Overholser Mansion

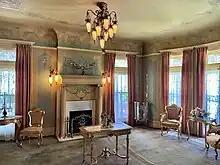
Drawing room

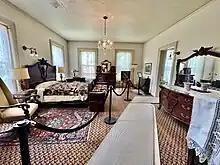
Overholser Bedroom

The second floor is accessible from two staircases. The main staircase leads up to two landings and a large hall. The second and larger stair landing has a small sitting area that occupies part of the tower. Also at the top of the staircase are two large stained-glass windows, each depicting Greek women playing an instrument, one a violin and the other a tambourine. To the north is the Monroney Bedroom. Connected to the Monroney Bedroom to the west is a bathroom, which then leads into the Overholser Bedroom. Across the hall from the main bedroom is the Perry Bedroom. This bedroom was updated and redecorated in the 1950s. Connected to the Perry Bedroom is another bathroom to the west, which then leads into the second floor sitting room. The sitting room is also accessible from a small hallway where the back stairs are located. To the north of the sitting room is a small sewing room that leads into the nursery. The nursery also connects to the small back hallway.